Minardi

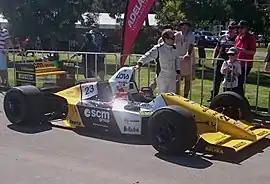
Pierluigi Martini and the Minardi M189 at the 2016 Adelaide Motorsport Festival

Nonetheless, the team expanded to two cars for the season. In 1988, Minardi switched to Cosworth engines, and in 1989 it became top entrant for Pirelli's return to Formula One. The team was moderately successful in the midfield through the late 1980s and early 1990s, giving a succession of Italian drivers their first chance at the top level, including Alessandro Nannini, Pierluigi Martini and Gianni Morbidelli (Nannini, who had been the team's Formula 2 driver from 1982–1984, had actually been the team's first choice as their F1 driver in 1985, but they had to go with Martini after FISA refused to grant Nannini the Super Licence required to drive in F1. They would grant Nannini the licence in 1986). Martini in particular was synonymous with Minardi, eventually having three spells with the team. He drove for them on their debut in 1985, scored their first point in the 1988 United States Grand Prix, although he had been running 5th for quite a long time during the race until being passed by Tyrrell's Jonathan Palmer, took their only front-row start at 1990 USA Grand Prix (aided by special Pirelli tyres; several of their other drivers had surprise qualifying results that day. Also, day 2 of qualifying was rained out so no one improved), their only lap leading a race in the 1989 Portuguese Grand Prix, where he finished 5th, and scored their joint-best F1 result up to that point (the other being at the British Grand Prix the same year).